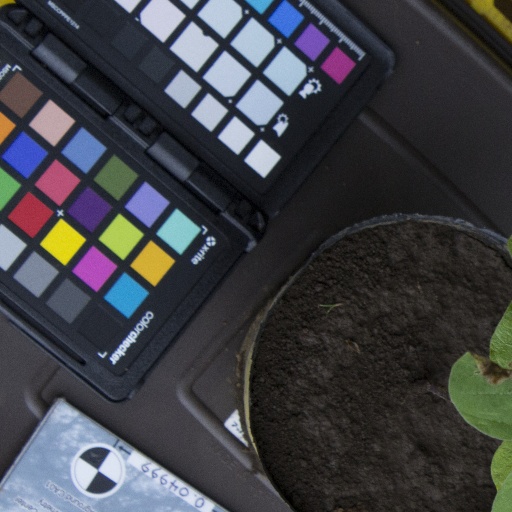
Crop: soybean